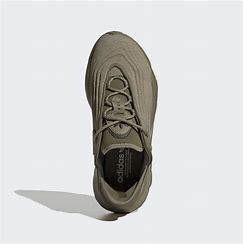
Brand: Adidas
Model: Adifom Sltn